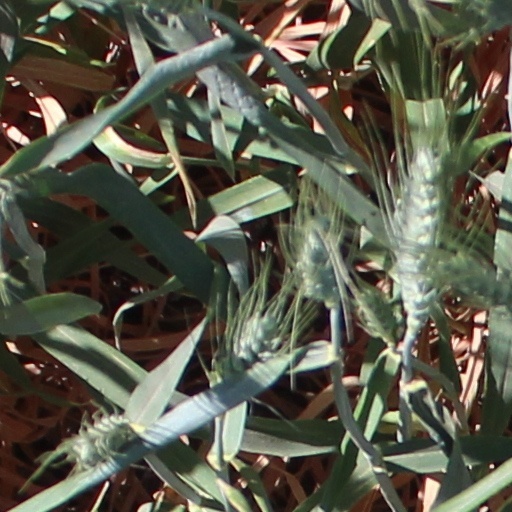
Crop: wheat